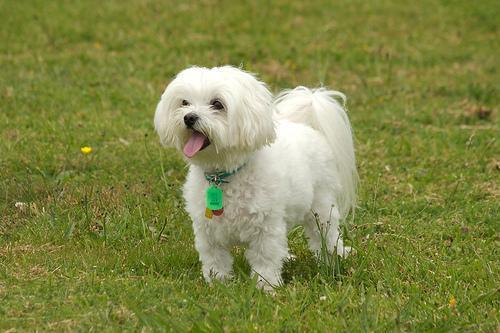
Maltese_dog